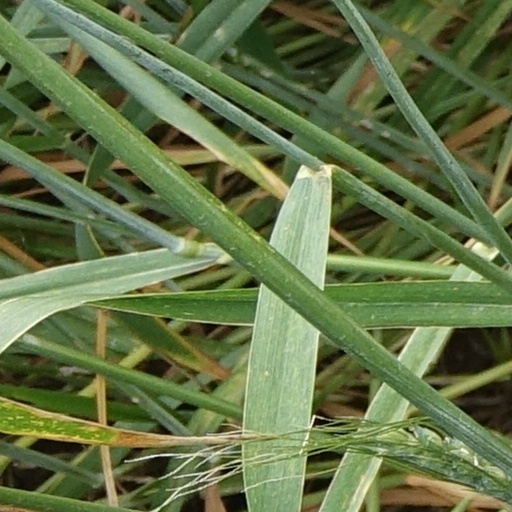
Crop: wheat